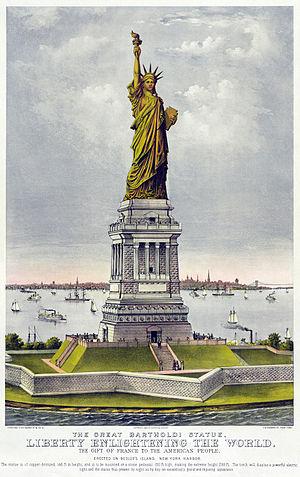
La statue de Bartholdi, la liberté éclairant le monde: don de la France au peuple américain. Chromolithographie réalisée l'année avant la construction de la statue. Sur cette vue, la statue fait face au Sud, alors qu'en réalité elle fait face à l'Est.